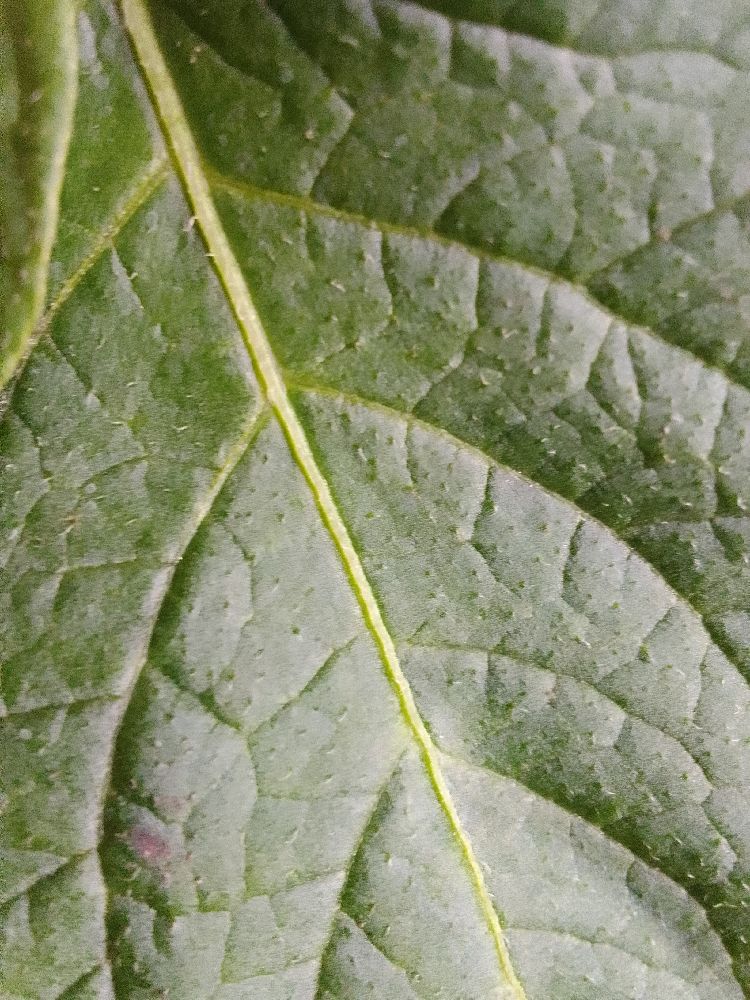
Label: Healthy